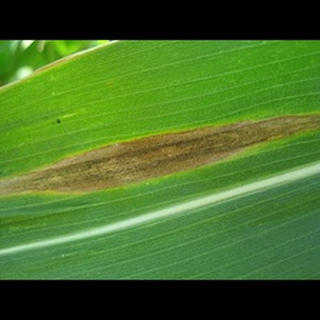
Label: corn_northern_leaf_blight